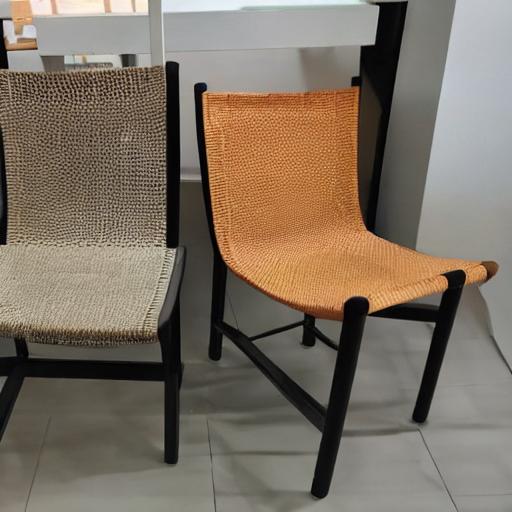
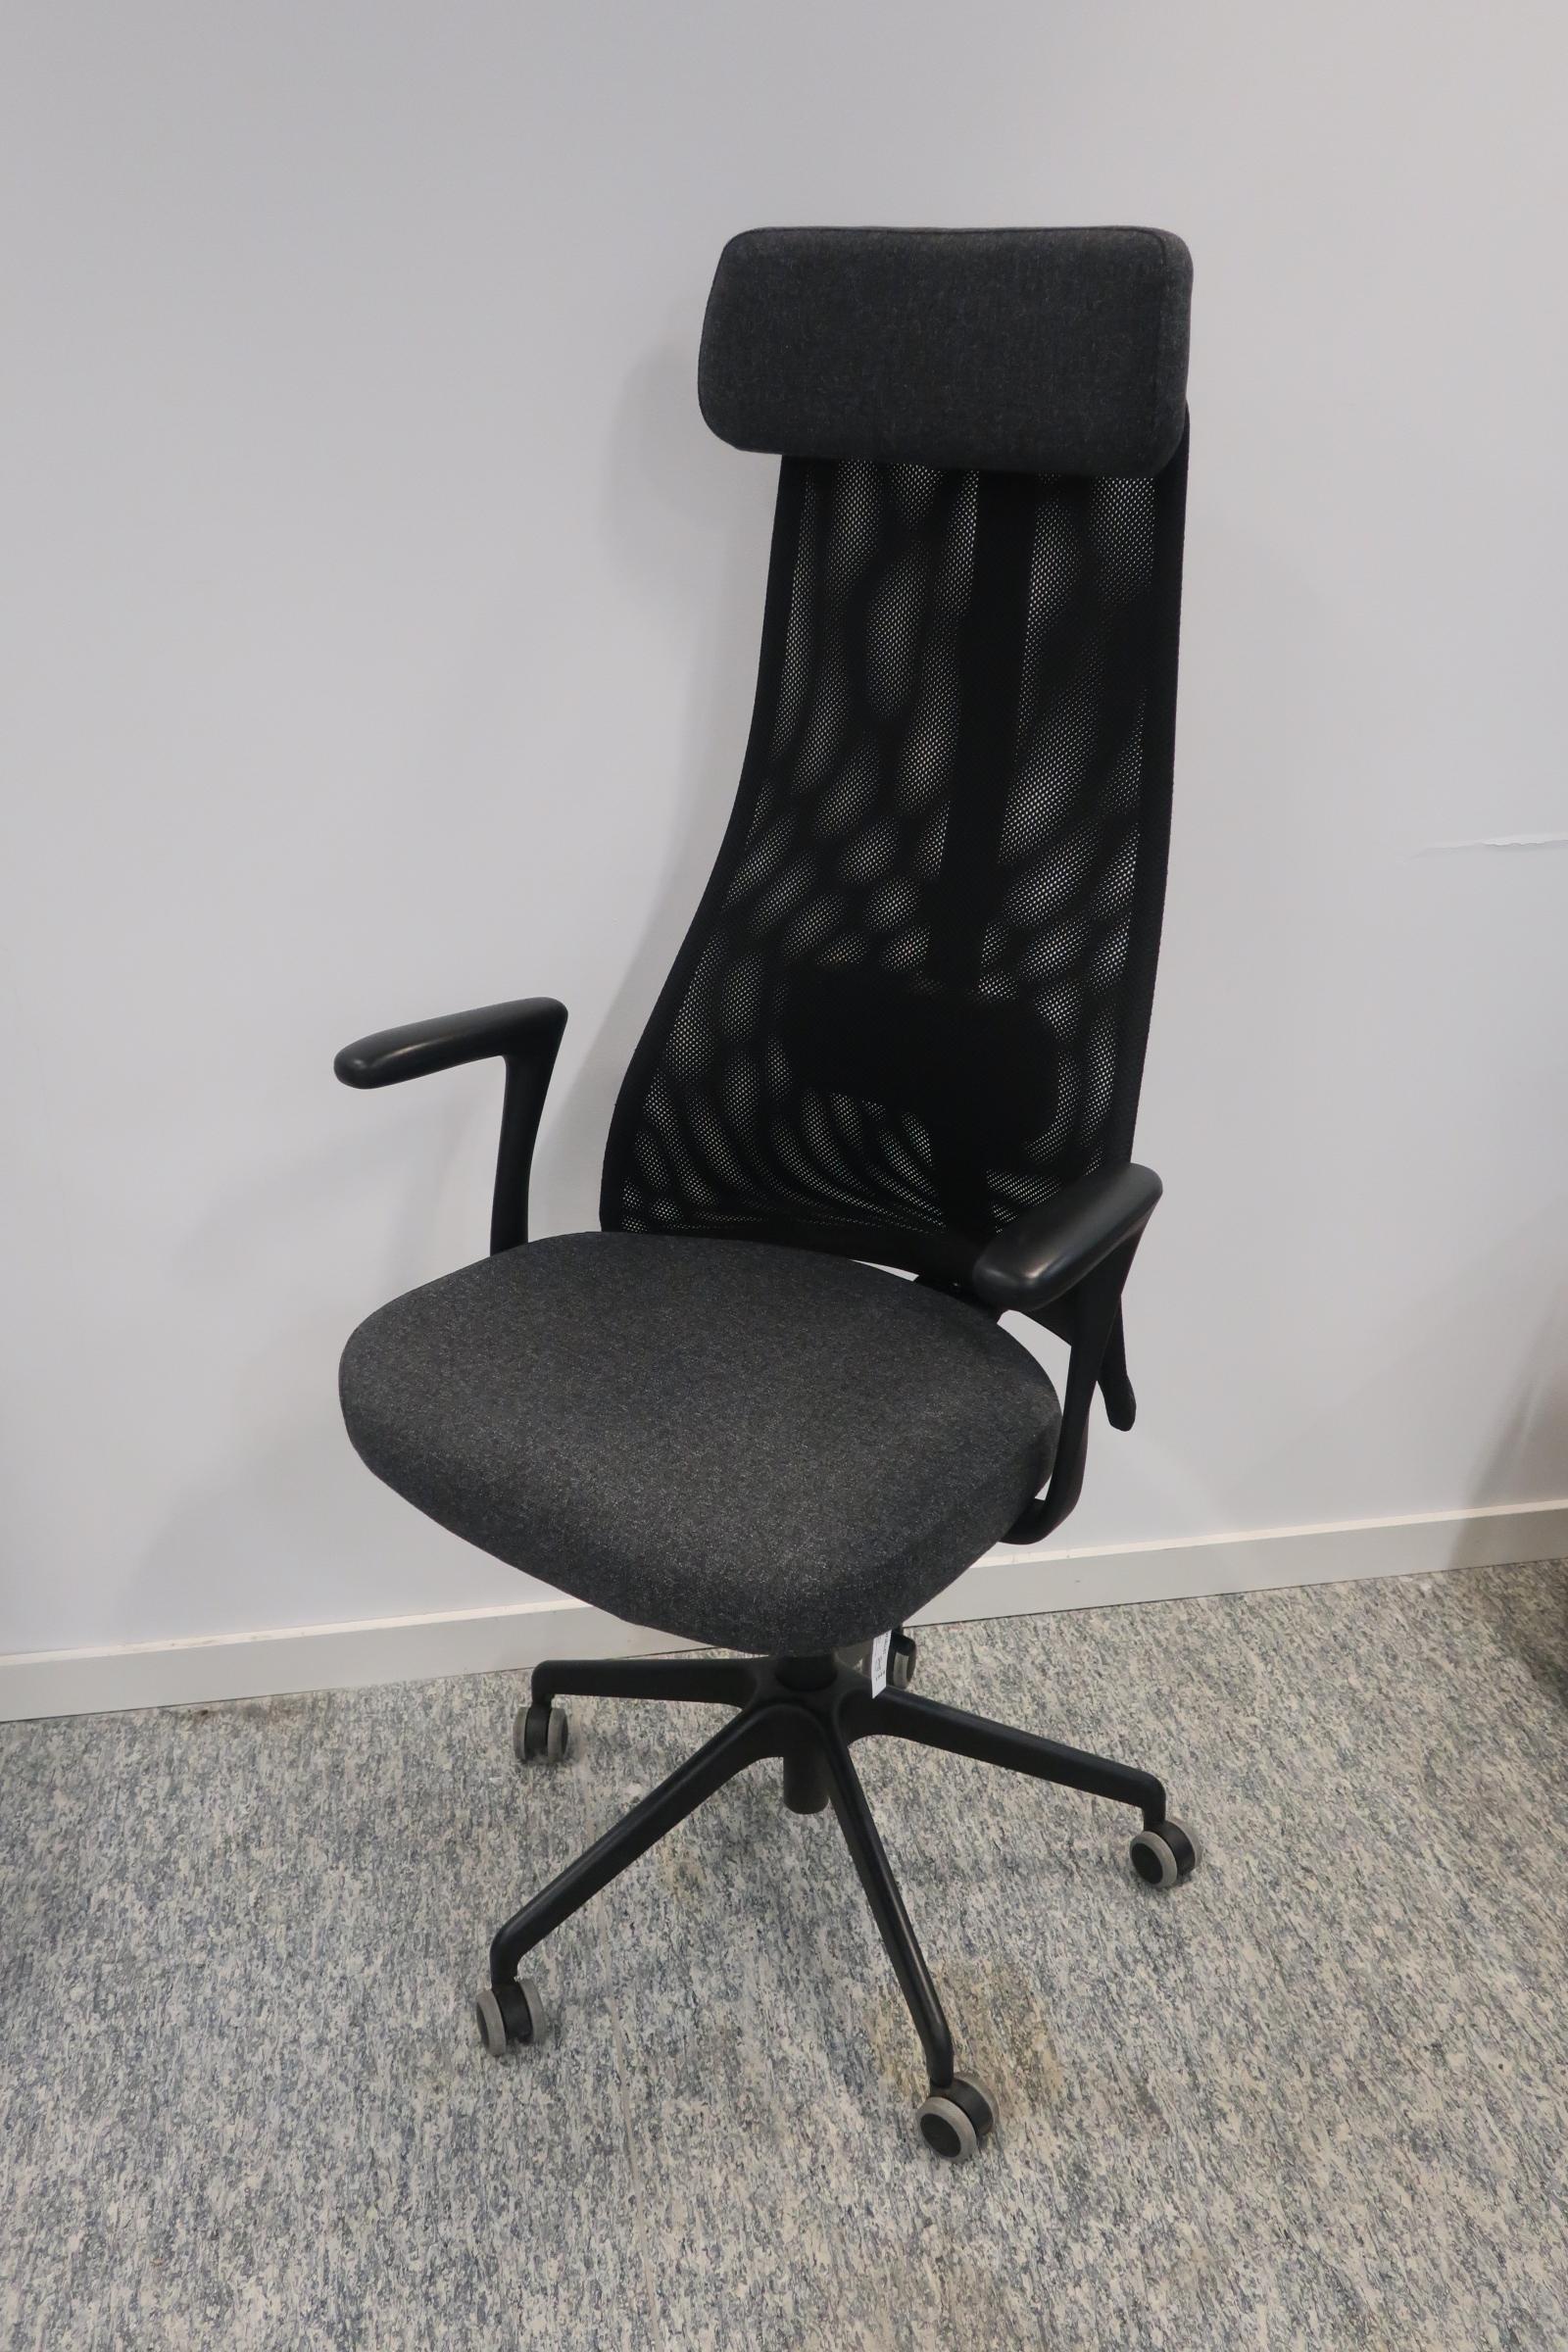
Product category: items_chair
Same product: no